Question: Where is the island?
Tambaya: Ina tsuburin yake?
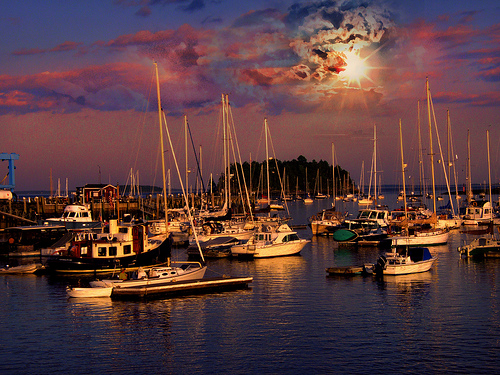
Answer: In the distance.
Amsa: A can baya.